Philippine Ports Authority

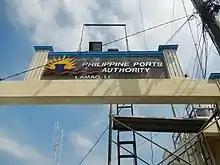
PPA in Limay, Bataan

The Philippine Ports Authority (PPA) is a government-owned and controlled corporation under the Department of Transportation as an attached agency. It is responsible for the financing, management and operations of public ports throughout the Philippines, except the port of Cebu, which is under the Cebu Ports Authority.